Michael Oher

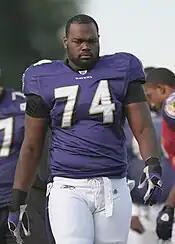
Oher with the Baltimore Ravens in 2009

The Baltimore Ravens selected Oher with the 23rd pick in the first round of the 2009 NFL draft. The Ravens had acquired the pick from the New England Patriots in exchange for their first- and fifth-round draft picks. The Tuohy family was there to witness his draft day selection.